The Tenth Case

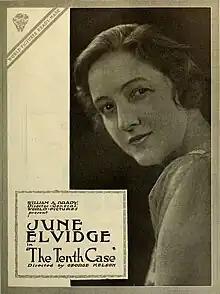

The Tenth Case is a 1917 American silent drama film directed by George Kelson and starring June Elvidge, John Bowers and George MacQuarrie.